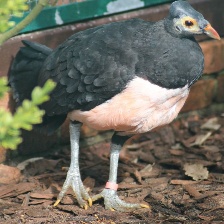
Species: MALEO
Scientific name: MACROCEPHALON MALEO